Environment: real
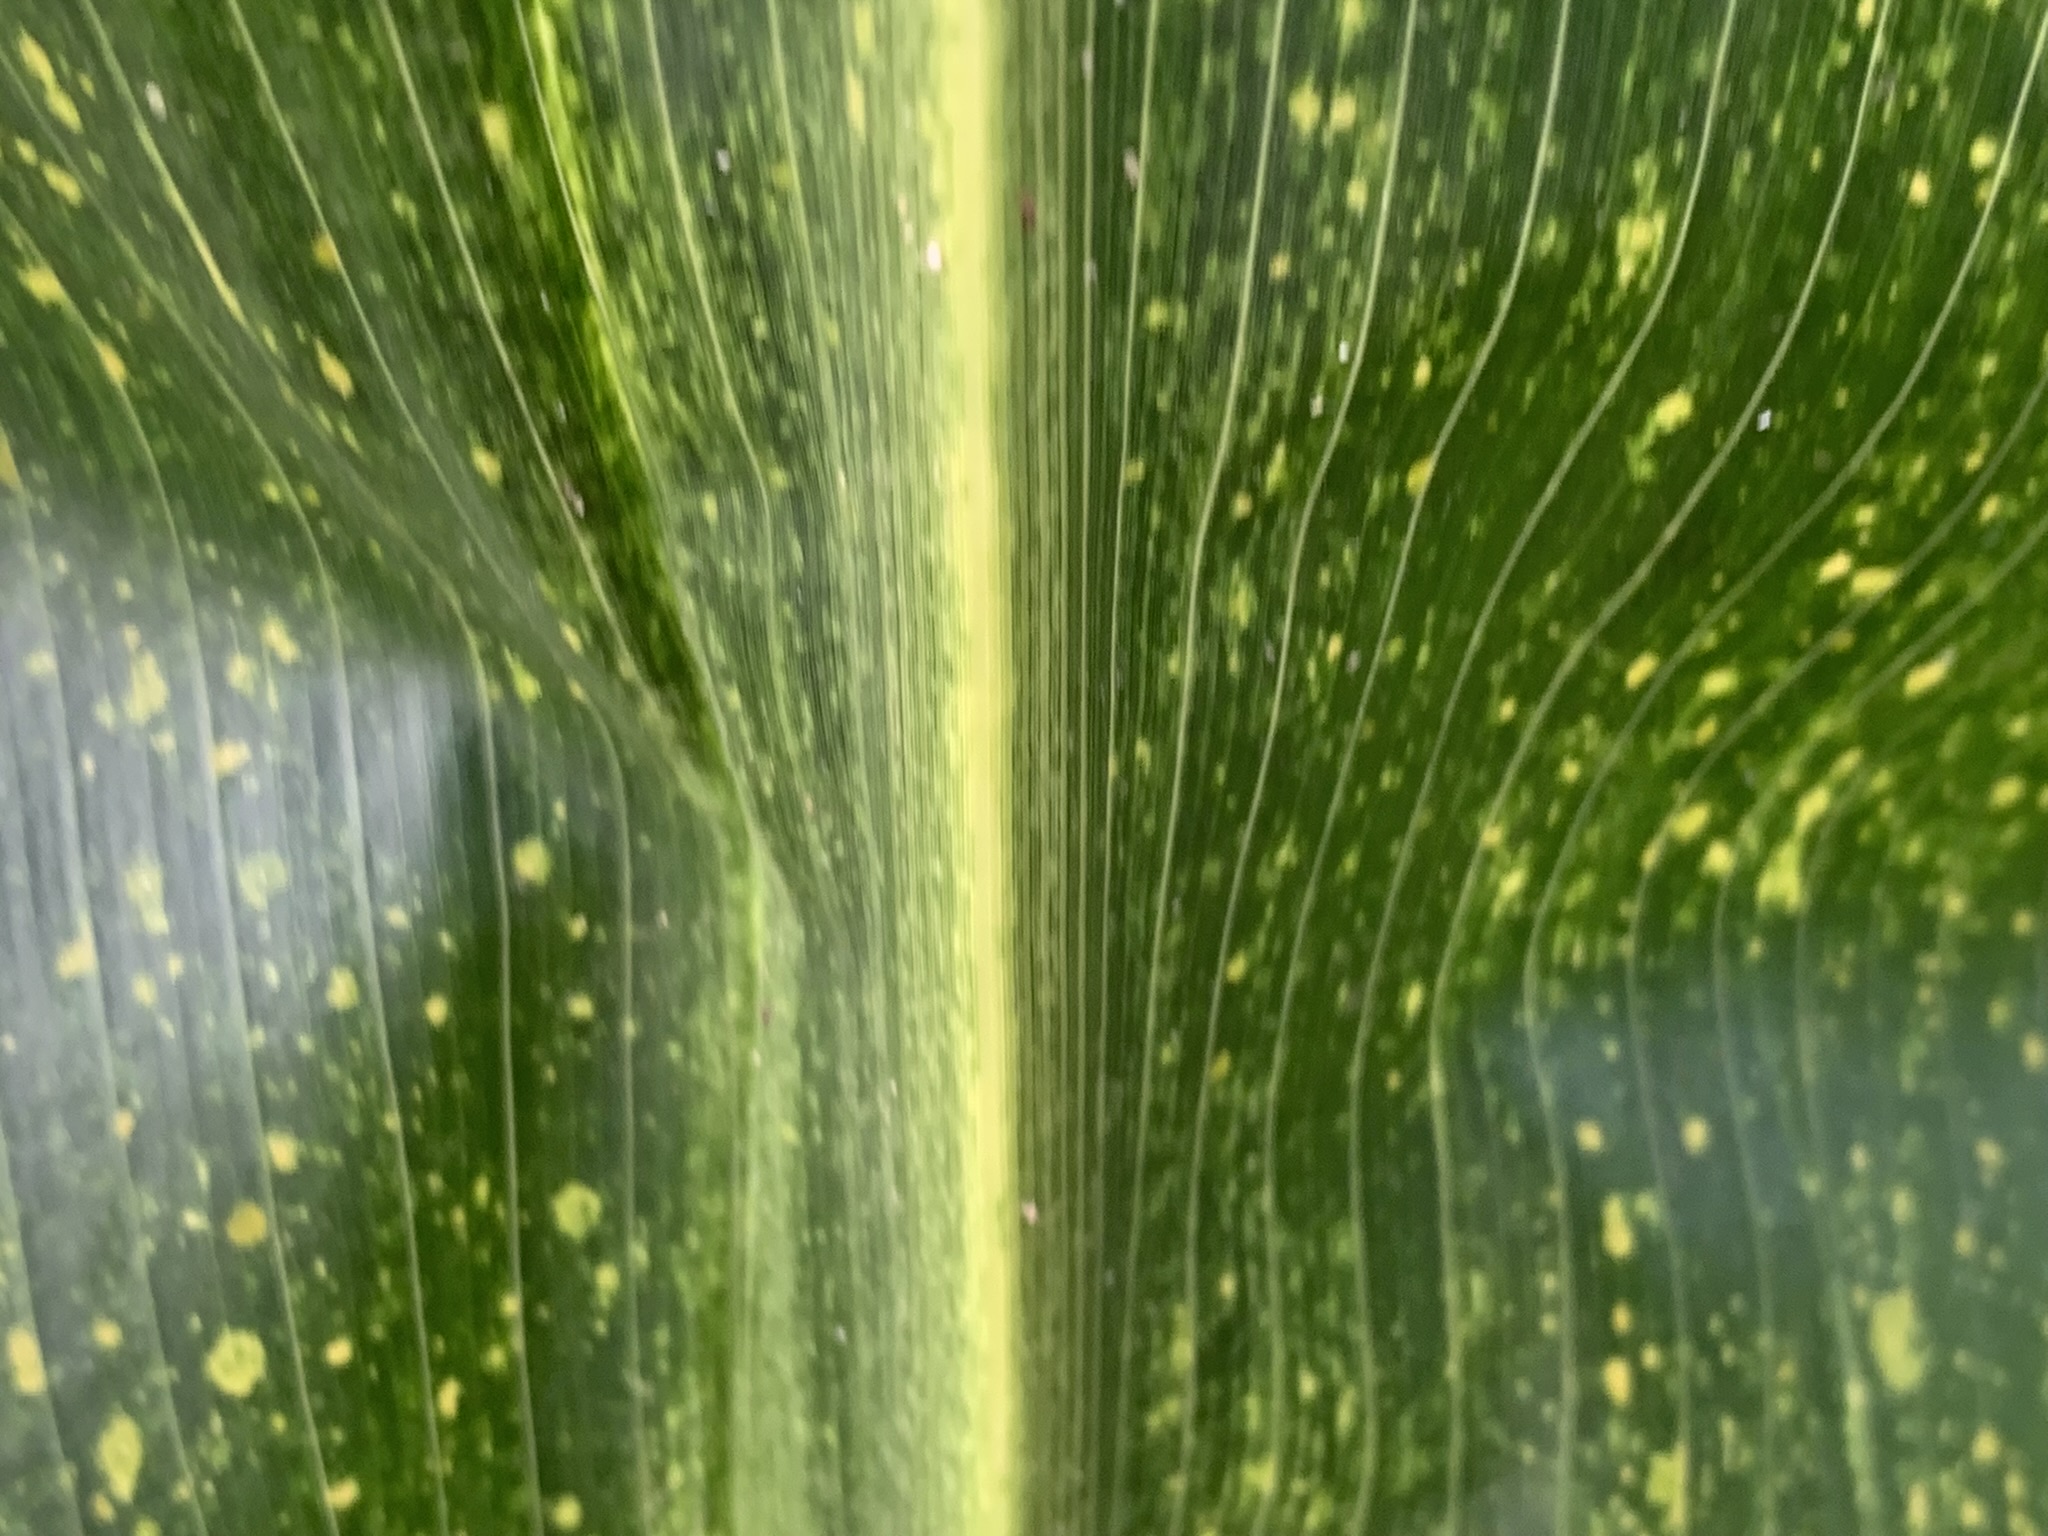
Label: lethal_necrosis